Ryad Assani-Razaki

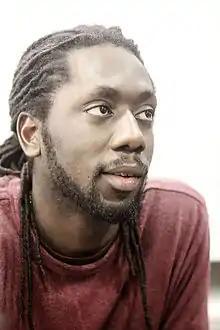

Ryad Assani-Razaki (born November 4, 1981) is a Beninese-Canadian writer. His debut short story collection "Deux cercles" won the Trillium Book Award for French-language fiction in 2010, and his novel "La main d'Iman" won the Prix Robert-Cliche in 2011 and was shortlisted for the Governor General's Award for French-language fiction in 2012.